James Stirling (Royal Navy officer)

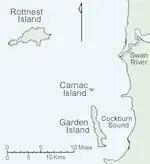

On 10 January 1697, the Dutch sea captain Willem De Vlamingh renamed it to the Swan River (Zwaanenrivier in Dutch) after the large number of black swans they observed there. One hundred and thirty years later, the British ship "Success" arrived off the west coast of Australia on 5 March 1827 and anchored near the north east corner of Rottnest Island. The following day, the ship moved cautiously towards the coast and anchored about a mile from the mouth of the Swan. Lieutenant Carnac and the ship's Master, Millroy, were left to take soundings and look for channels and possible landing places. Meanwhile, Stirling, Frazer and Lieutenant Preston made a preliminary reconnaissance up the river in the gig. They sailed about five miles upstream, reaching a wide section which Stirling named "Melville Water". Other features were named after Stirling's brother Walter and Lieutenant Preston. During the next day more soundings were taken, and "Isle Berthelot" and "Isle Buache" were renamed "Carnac Island" and "Garden Island". Stirling gave the name "Cockburn Sound" to the "Magnificent Sound between that Island and the Main possessing great attractions for a Sailor in search of a Port".